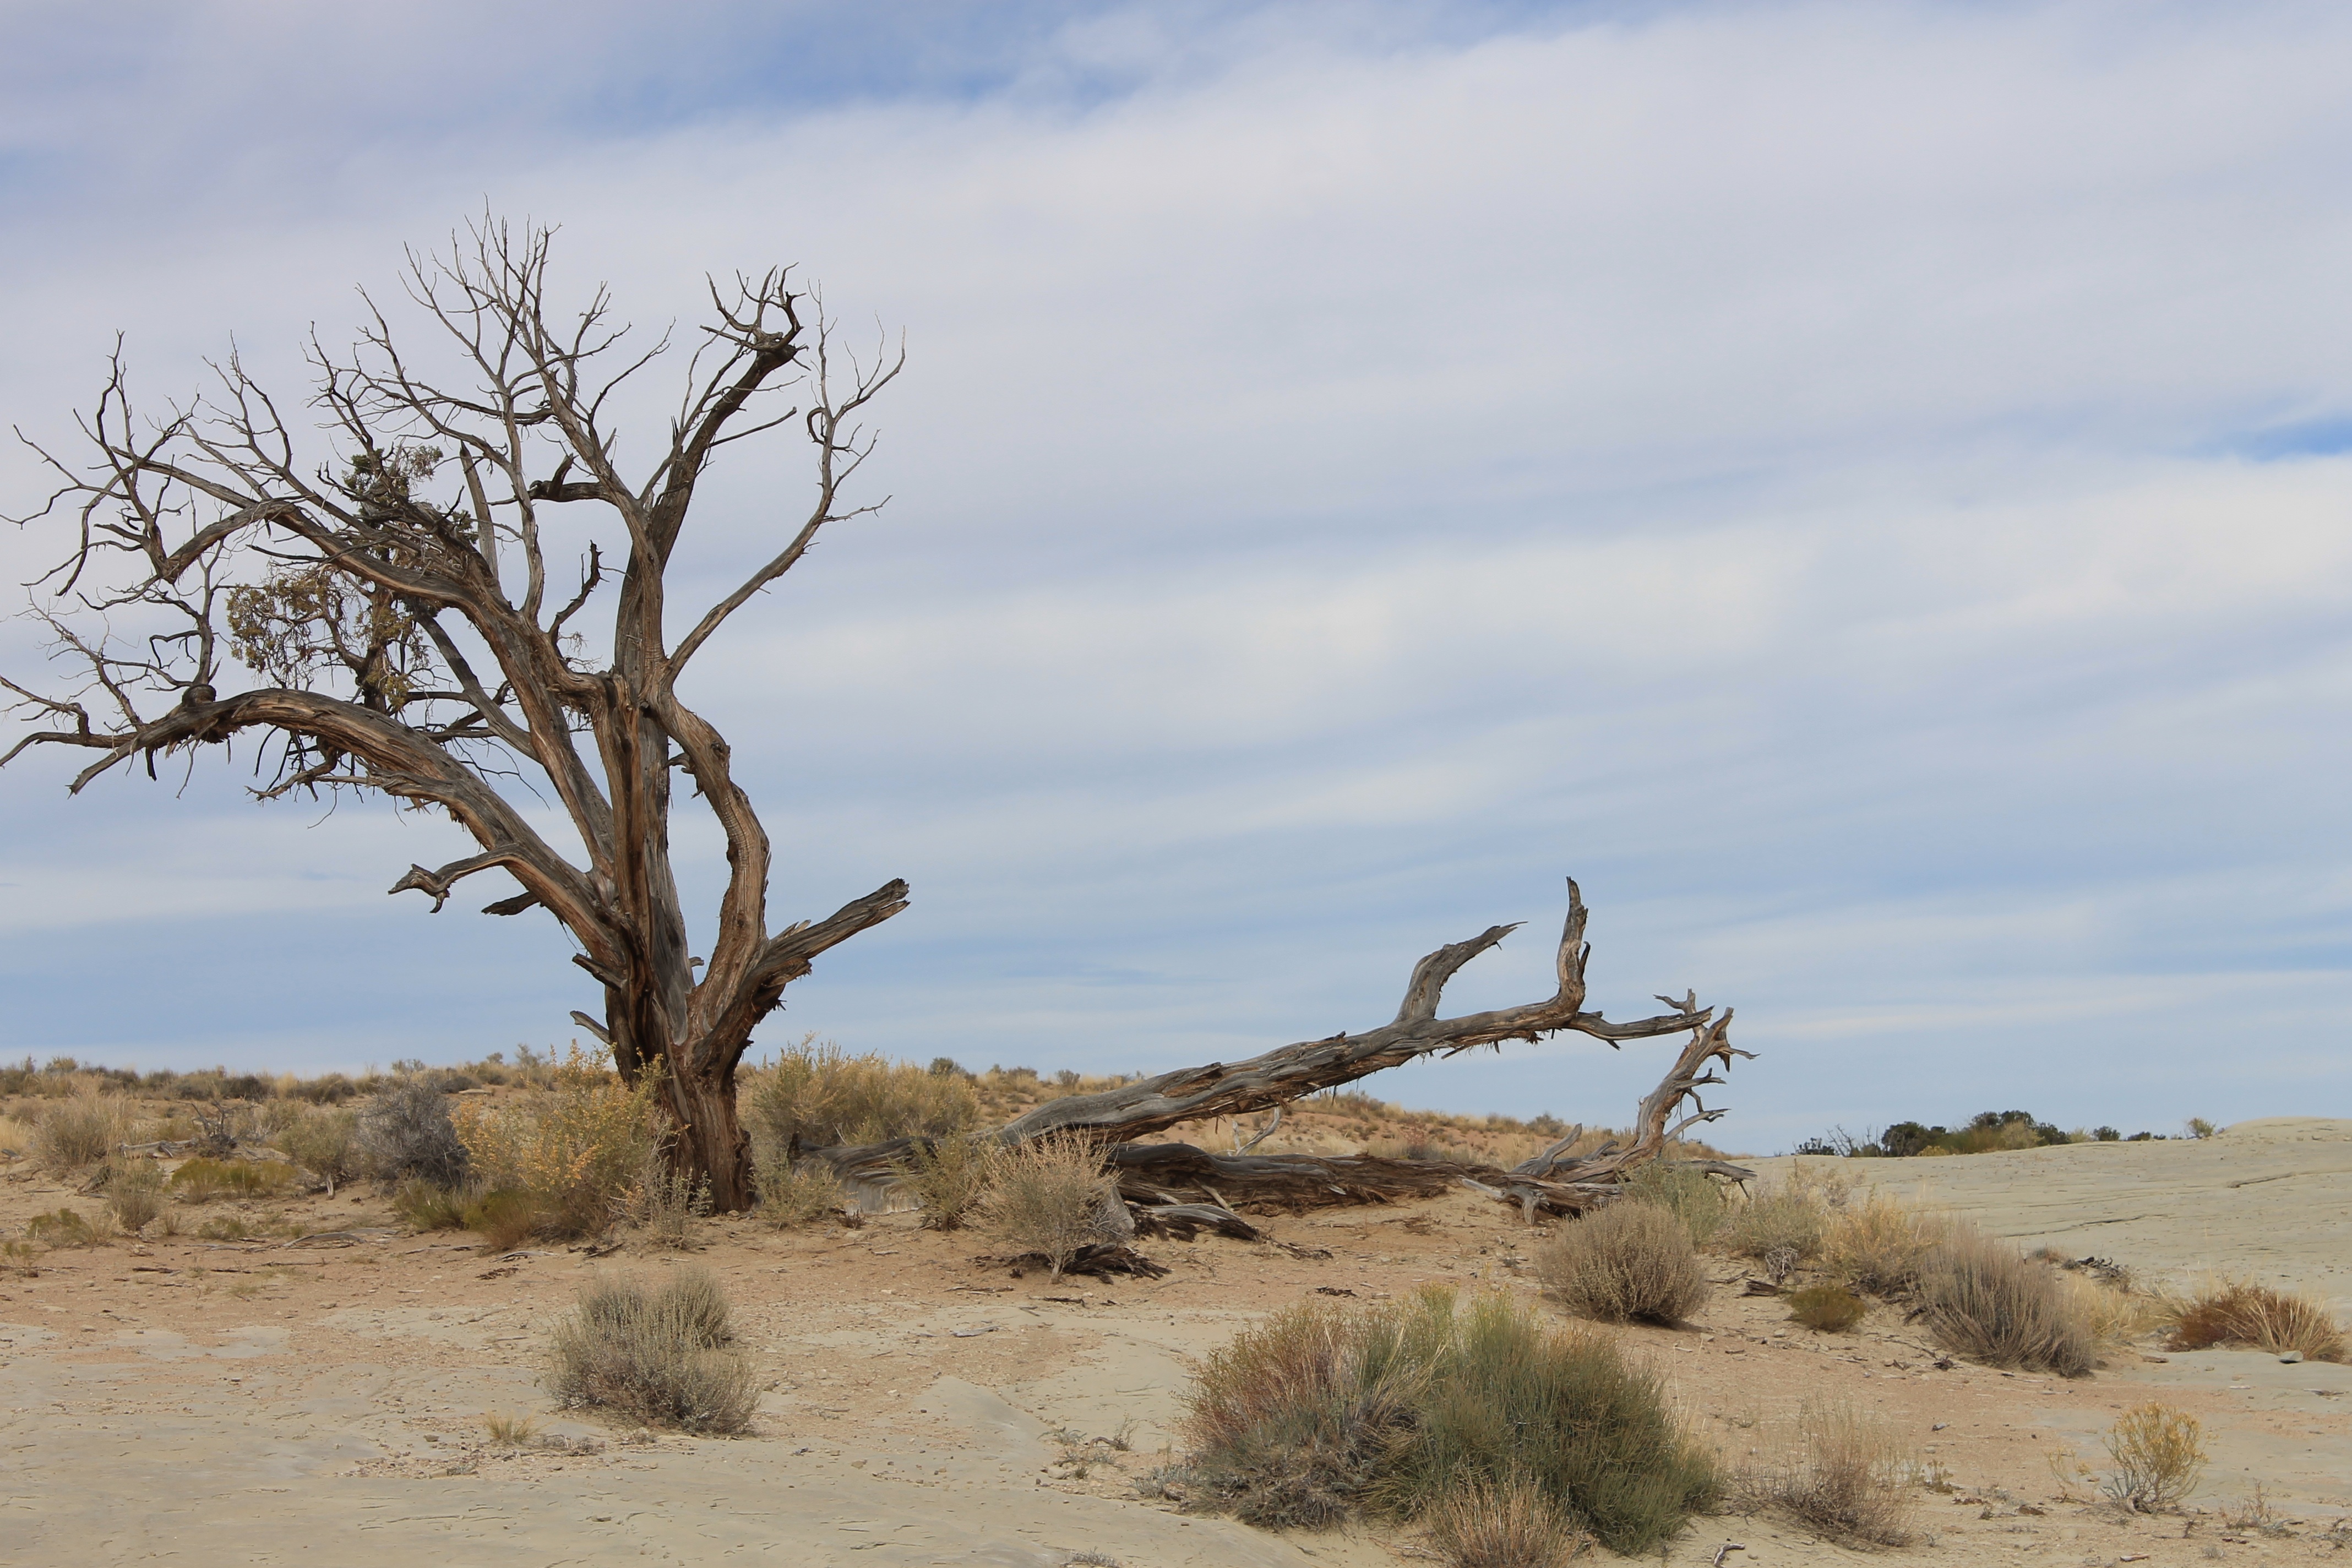
landscape, sea, coast, tree, nature, outdoor, sand, rock, wilderness, prairie, hill, desert, dune, barren, landmark, savanna, beautiful, twisted, habitat, ecosystem, steppe, landform, natural environment, geographical feature, aeolian landform